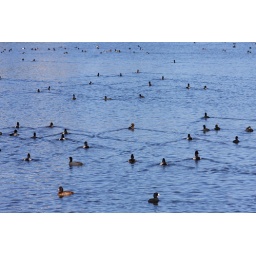
Alot of ducks swimming away.  I thought the ripples they were making in the water looked cool.